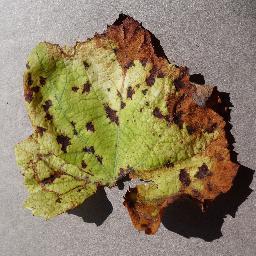
Label: Grape___Leaf_blight_(Isariopsis_Leaf_Spot)